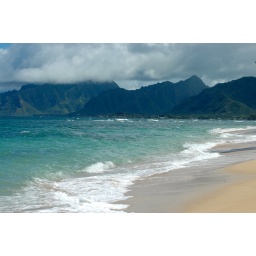
Taken during a walk along the shore at the beach house in Laie, HI. (02 Sept. 2010.)